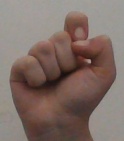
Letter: fa